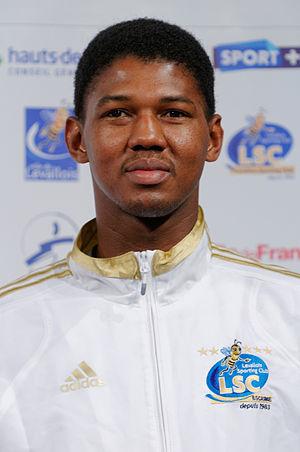
Ulrich Robeiri sur le podium des Masters à l'épée 2012.